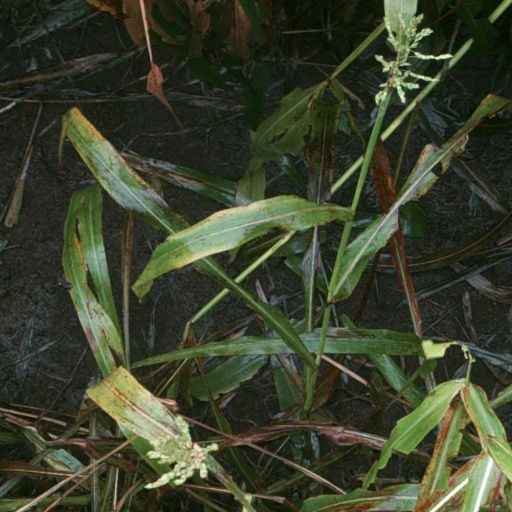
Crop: sorghum